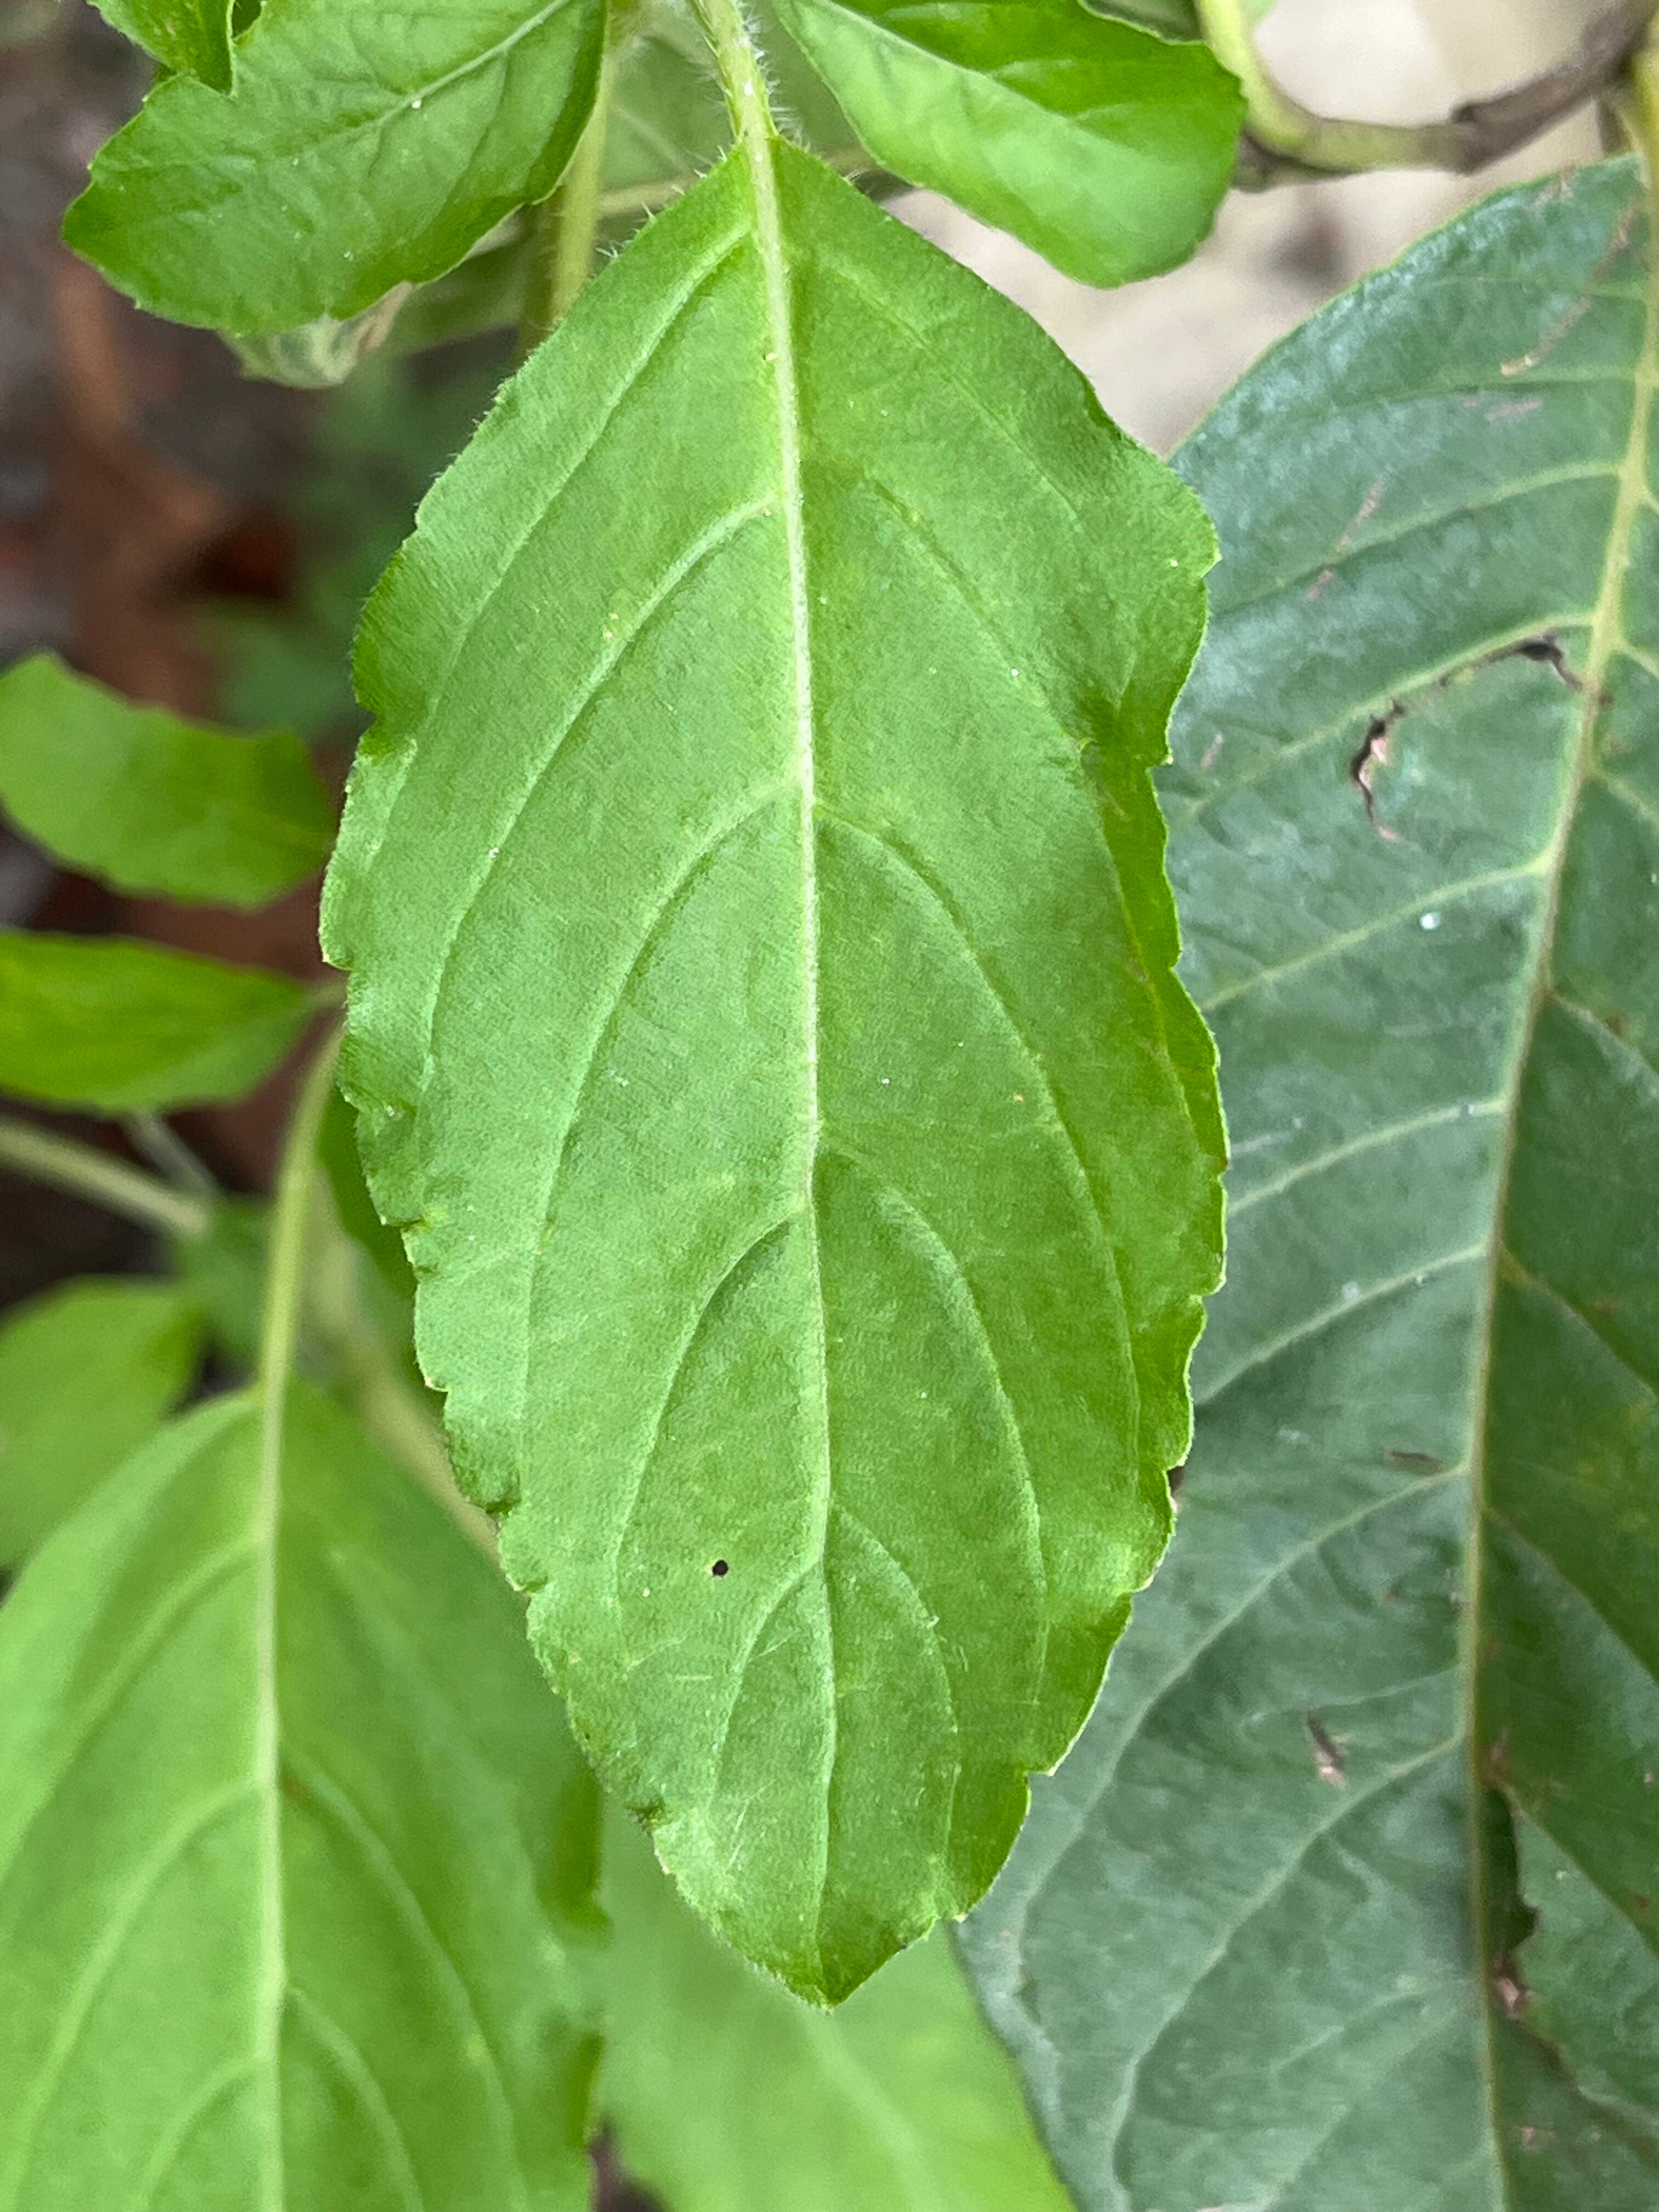
Plant species: ocimum-tenuiflorum